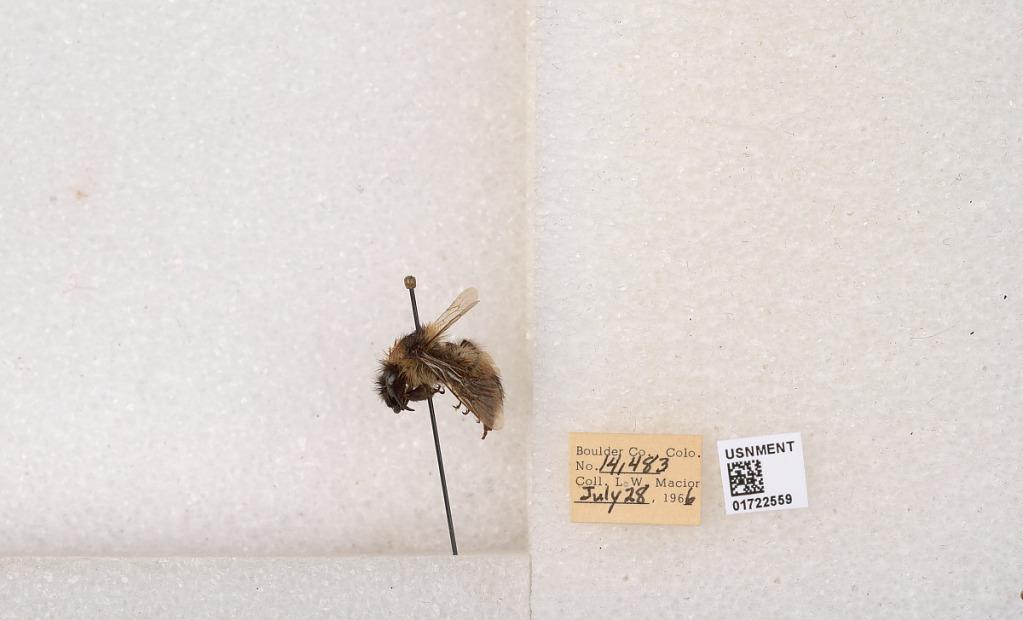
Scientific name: Bombus kirbyellus
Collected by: L. Macior
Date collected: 1966-7-28
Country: United States
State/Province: Colorado
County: Boulder
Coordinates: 40.0925, -105.358